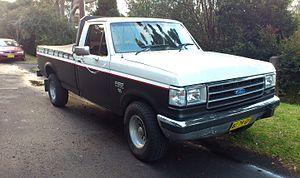
Le Ford F-Series est une gamme américaine de modèles de pick-up de la société Ford Motor Company, vendue pendant plus de cinq décennies. Le modèle le plus populaire de la F-Série est le F-150. Il est le véhicule le plus vendu dans le monde pendant 23 ans et le pick-up le plus vendu aux États-Unis et au Canada pendant 28 ans. Les analystes estiment que les seuls F-Series composent la moitié des bénéfices Ford ces dernières années.